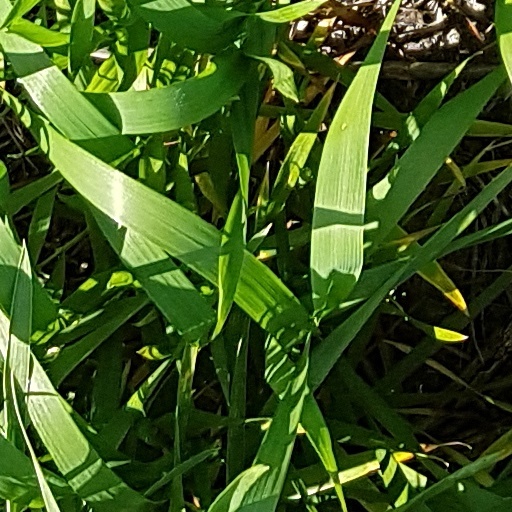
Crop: wheat